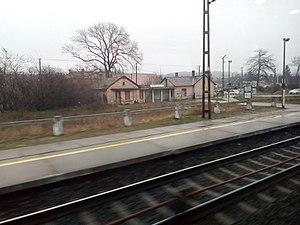
La gare de Vértesszőlős est une halte ferroviaire hongroise, située à Vértesszőlős.